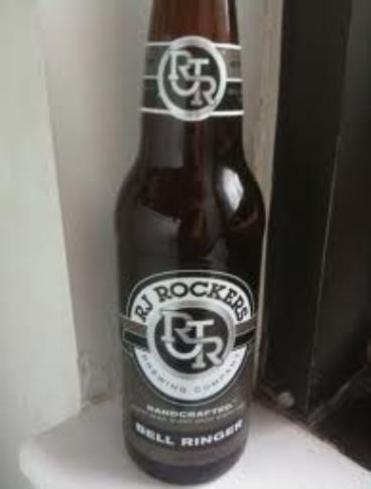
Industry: Food